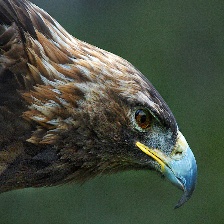
Species: GOLDEN EAGLE
Scientific name: AQUILA CHRYSAETOS